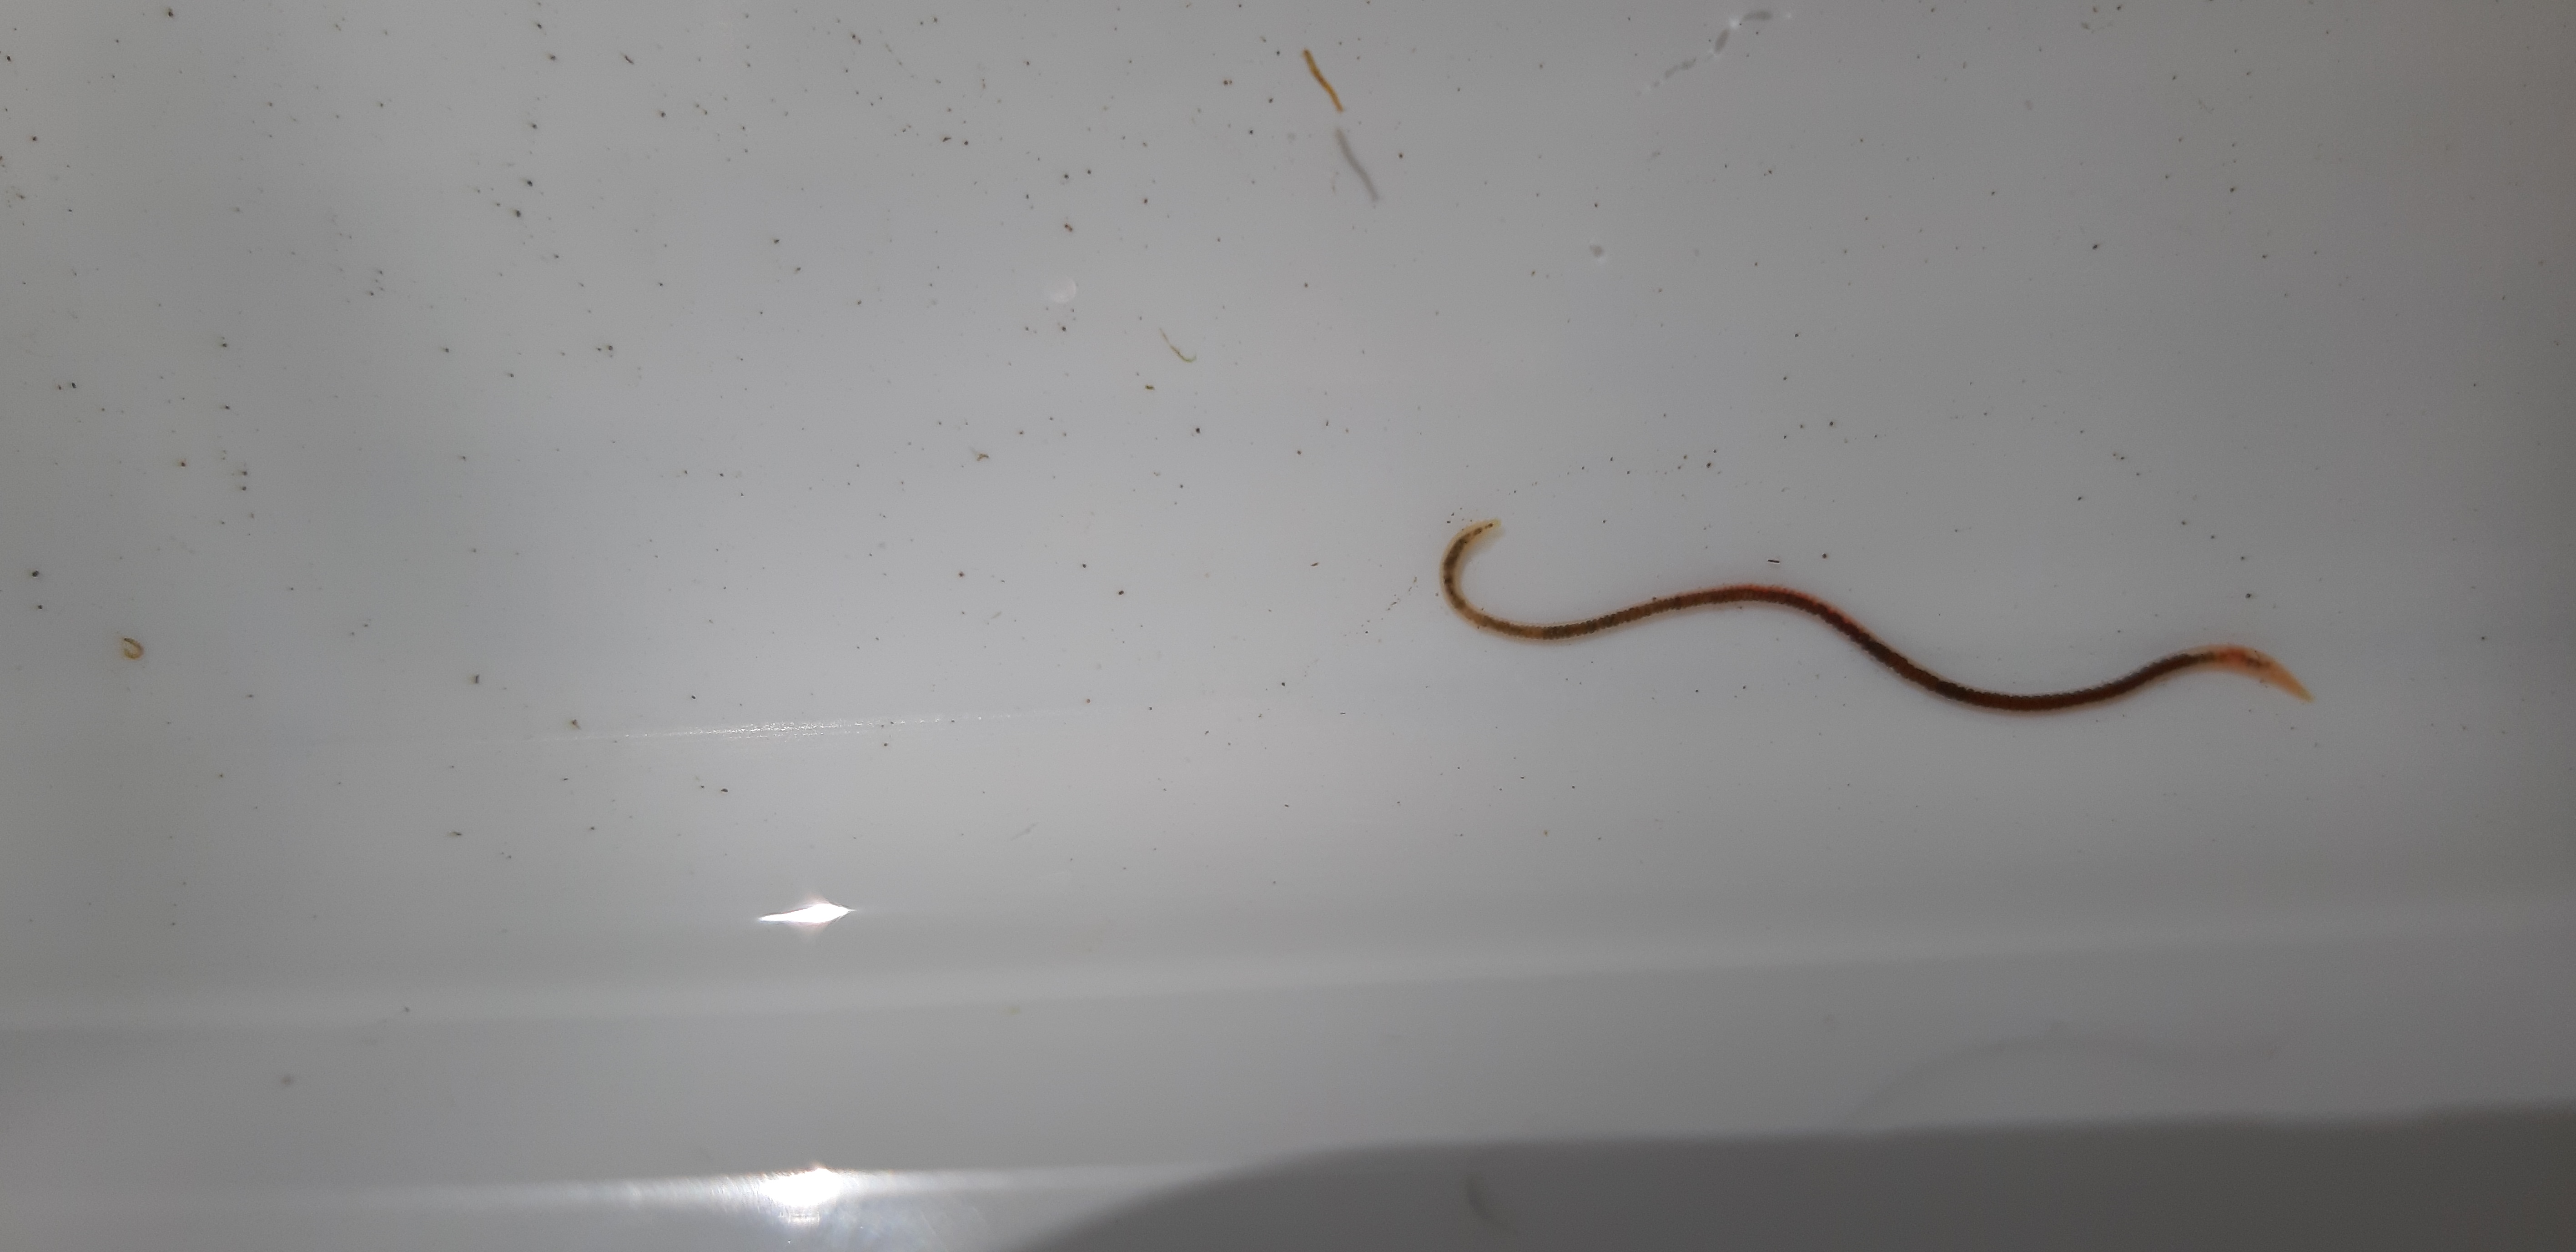
Macroinvertebrate group: worms